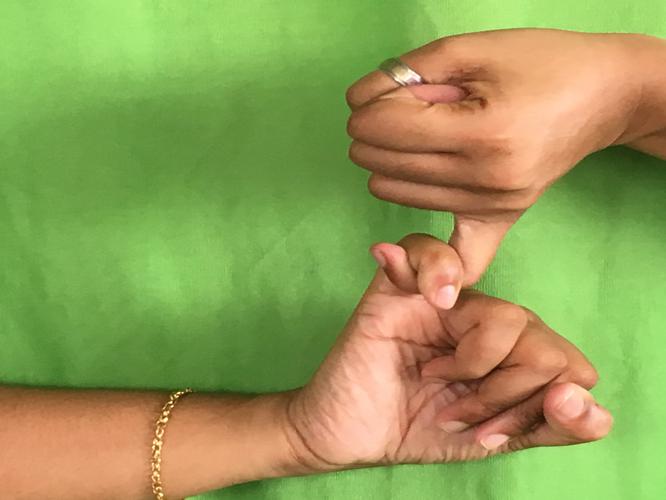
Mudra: Kilaka
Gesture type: double_hand